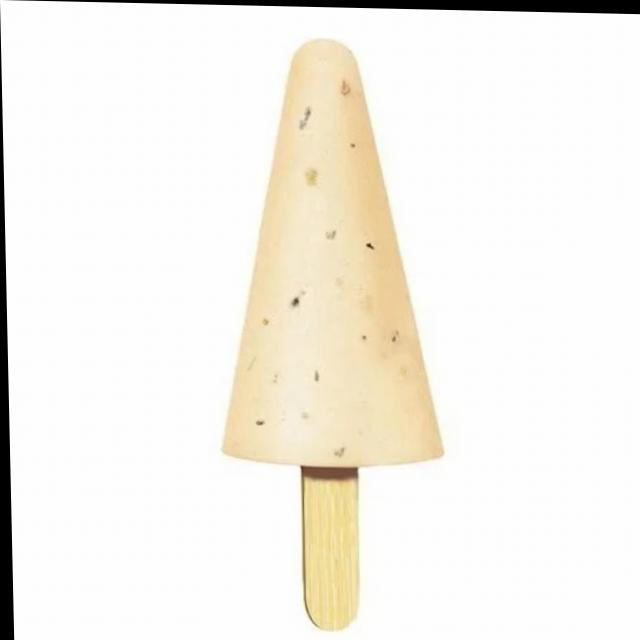
Dish: kulfi